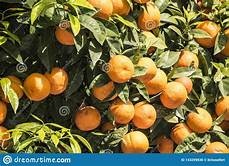
Label: mandarine